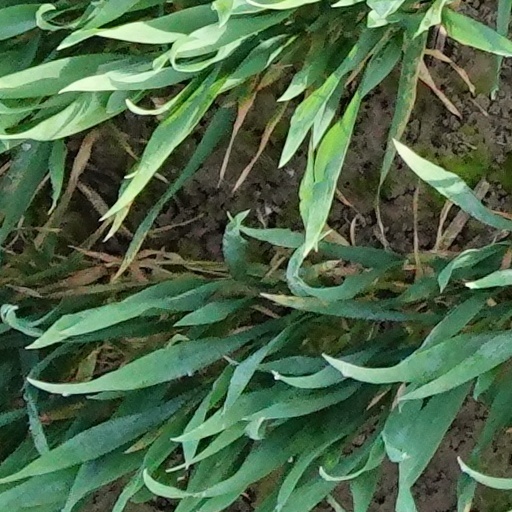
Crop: wheat